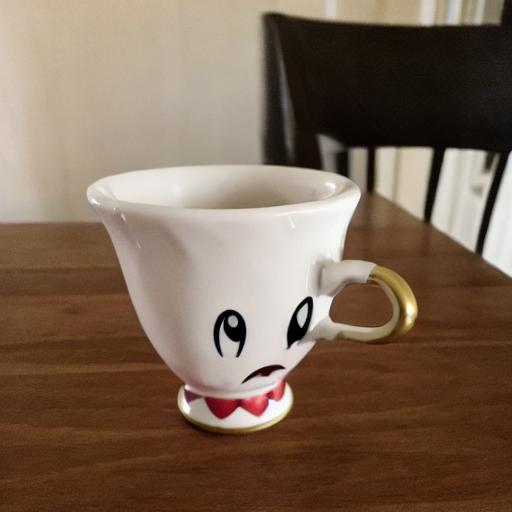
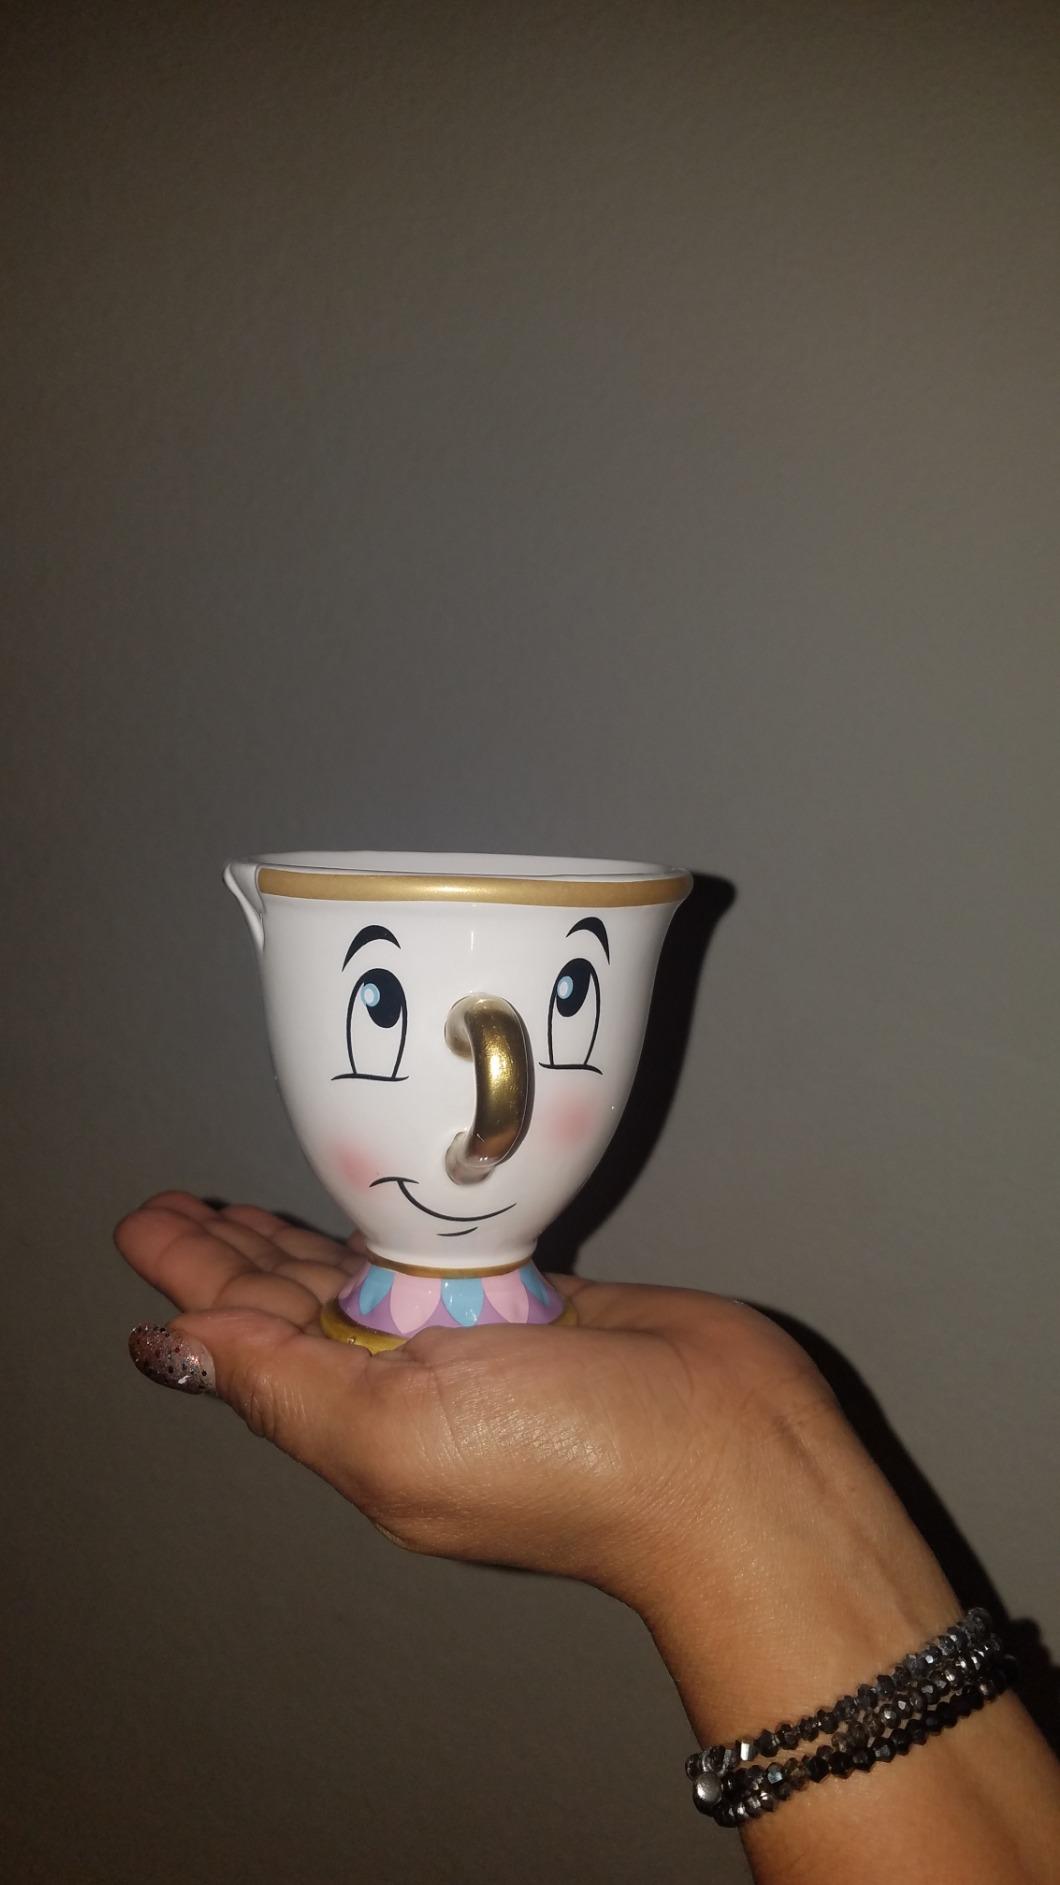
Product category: items_mug
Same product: no